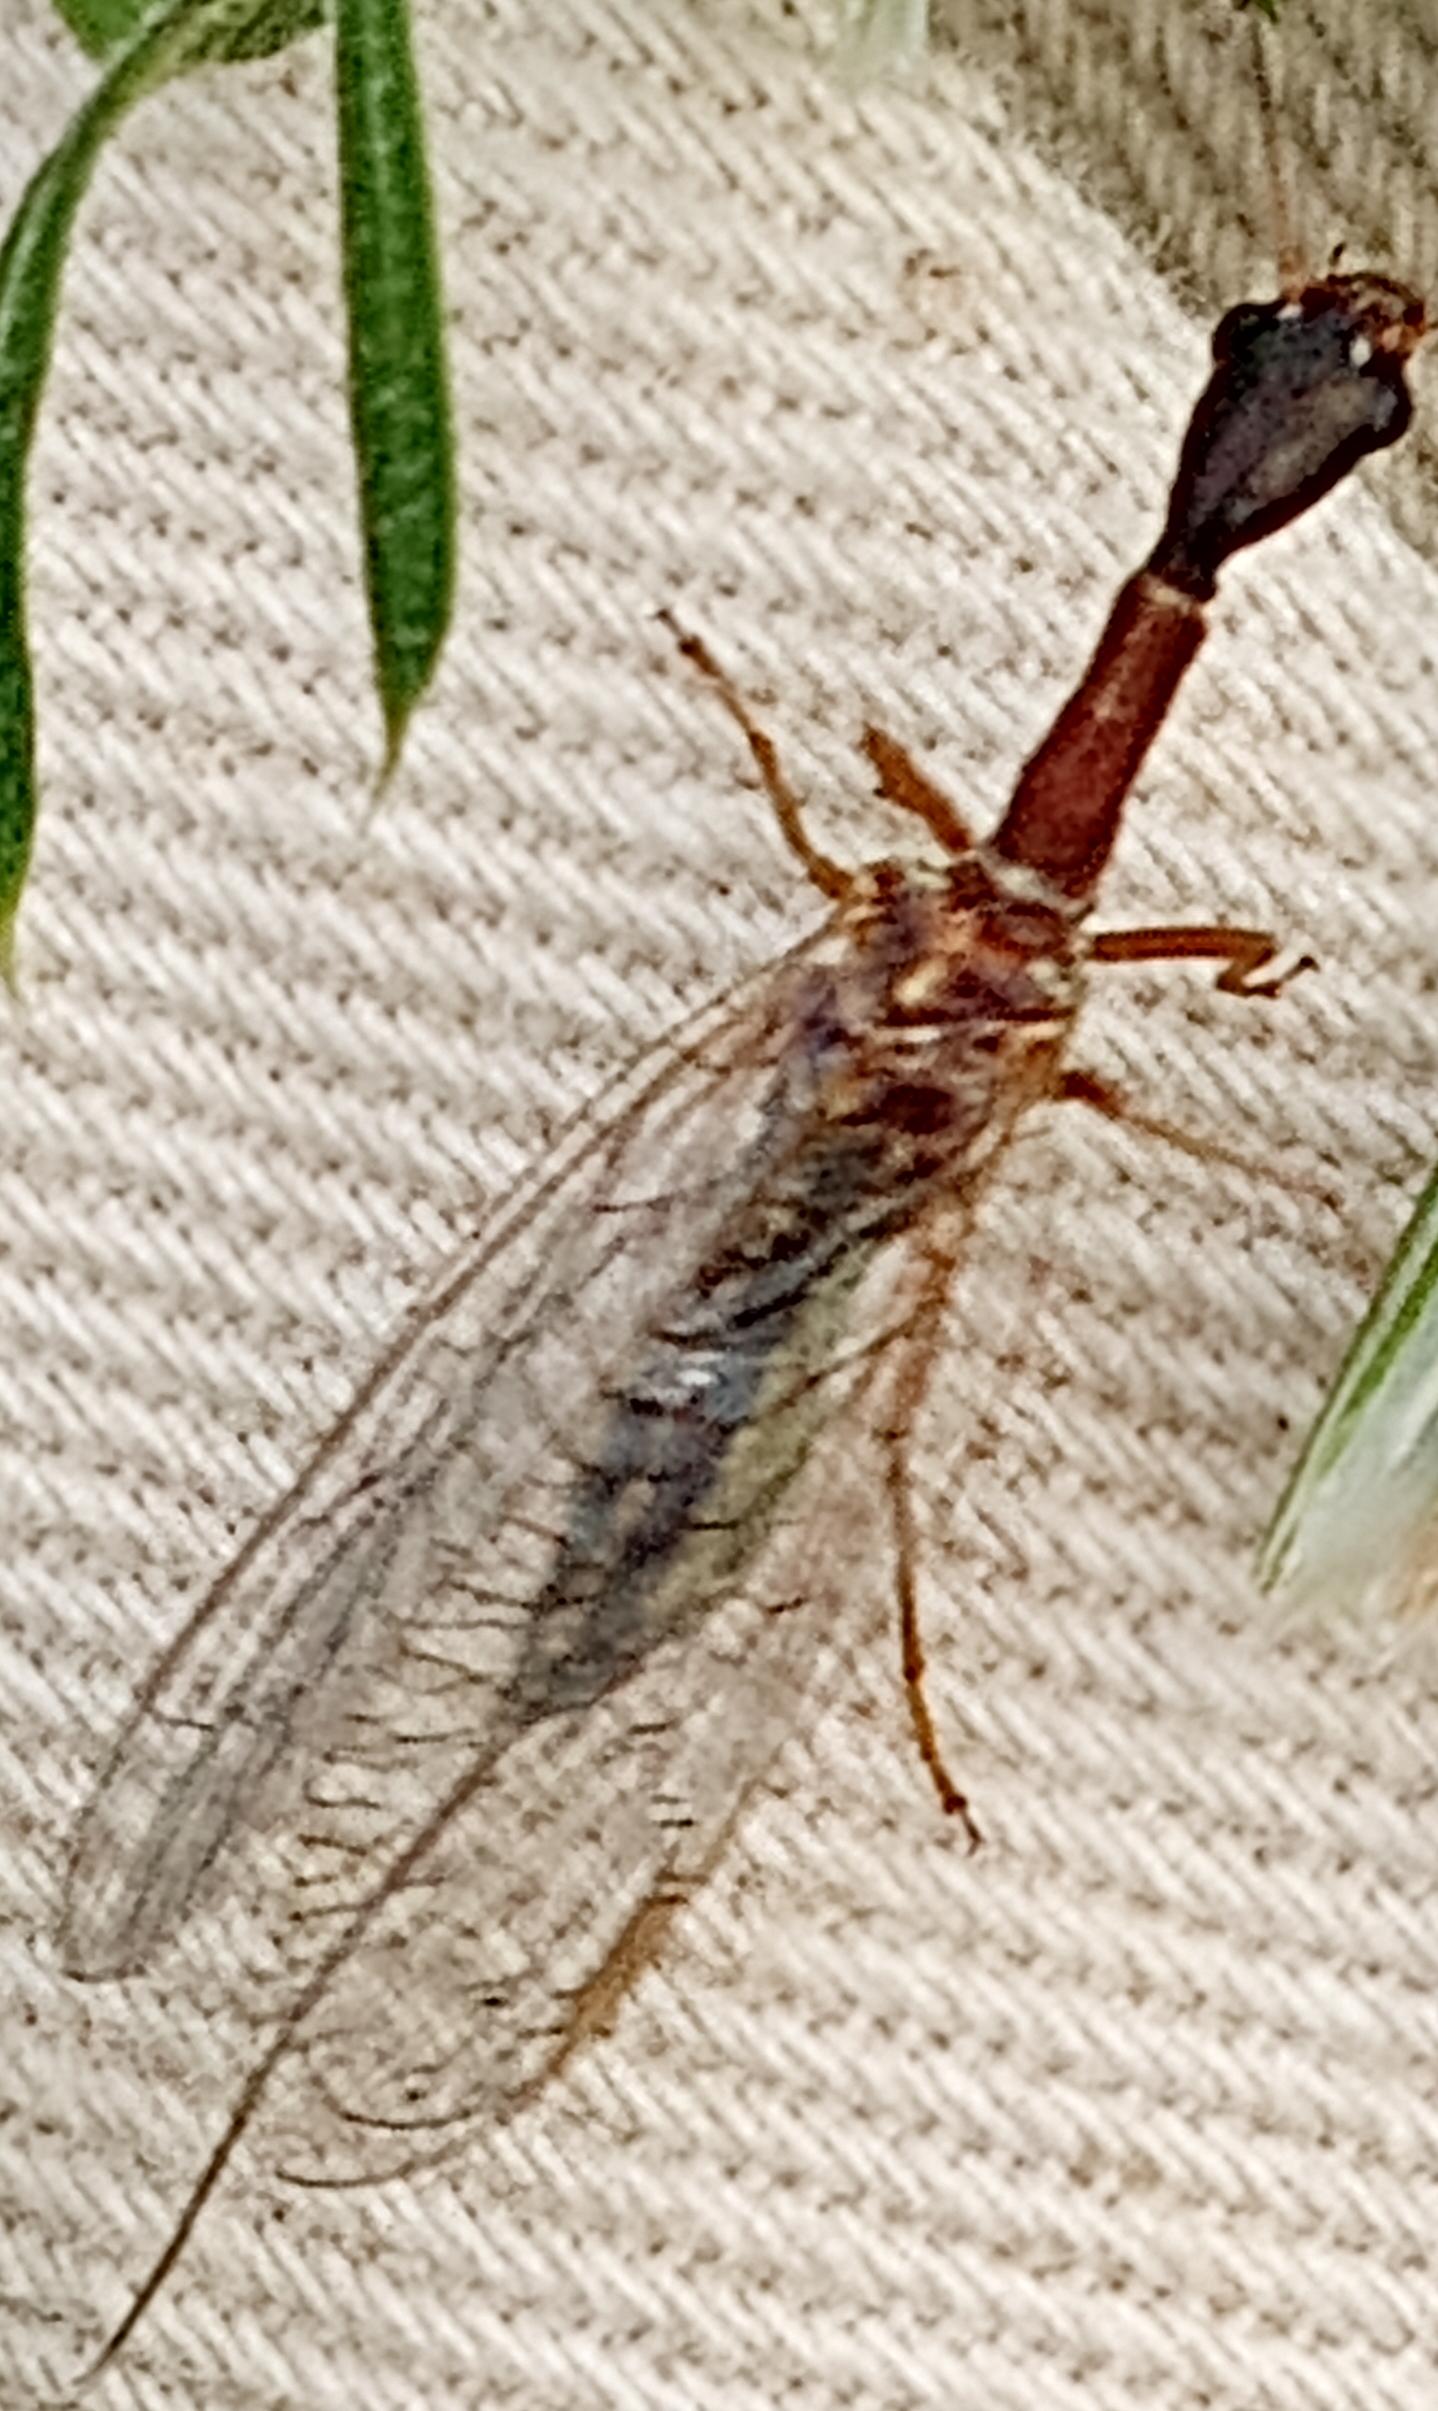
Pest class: predators